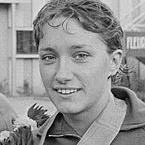
Age: 18